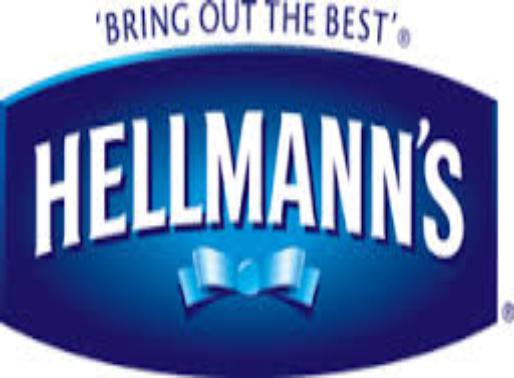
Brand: Hellmann's
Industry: Food